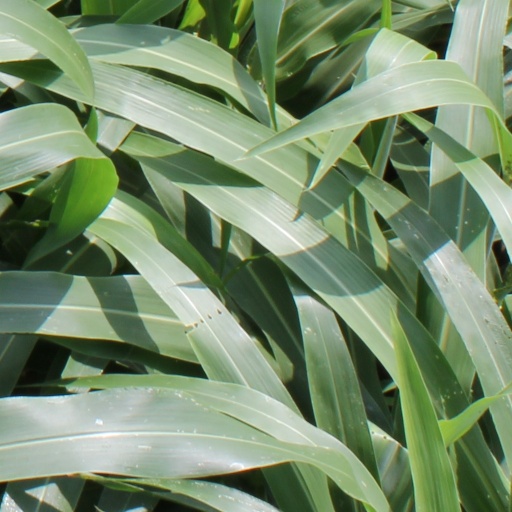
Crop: sorghum